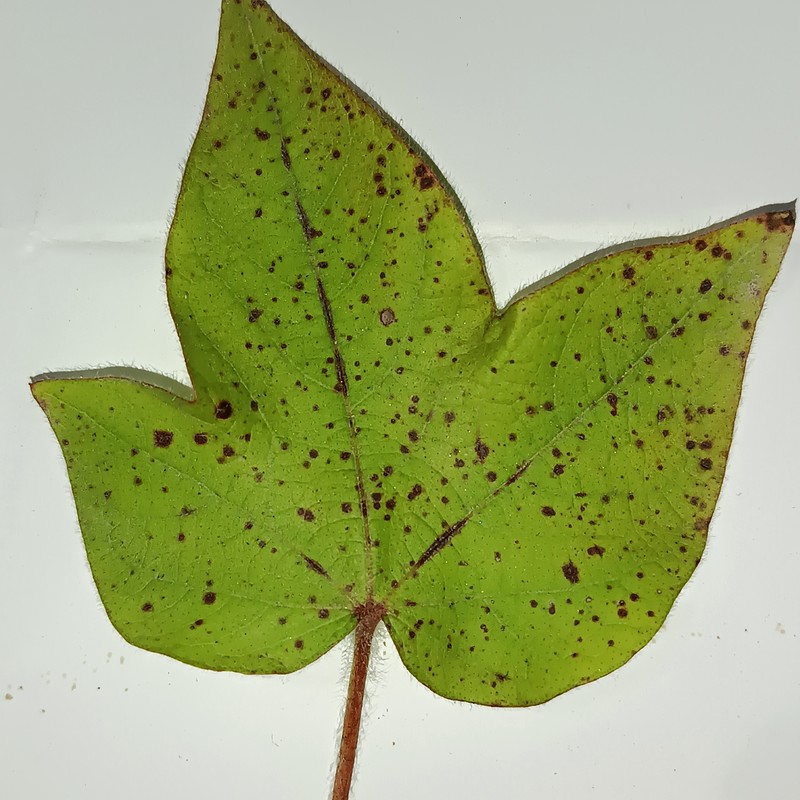
Label: Bacterial Blight